Leila Hatami

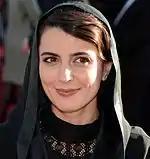
Hatami at the 2013 Cannes Film Festival

Leila Hatami was born on 1 October 1972, in Tehran, Iran, to influential Iranian director Ali Hatami and actress Zari Khoshkam. Leila first appeared in a film when she was 10, times of the 19th century Iranian painter Kamal-ol-Molk. In it, she played the painter as a young boy. Then eight years later in 1992, she appeared in another one of her father’s films called "Love-stricken" where she played a blind princess. However she did not originally intend to pursue acting. At high school, she studied mathematical physics. After finishing high school, she moved to Lausanne, Switzerland and started her studies in Mechanical engineering at the Swiss Federal Institute of Technology in Lausanne (EPFL). After two years she changed her major to French literature. She completed her study of French before moving back to Iran. Then her father became ill and she went back to Iran. He died in 1996. That same year, she played her first adult role in drama "Leila" which was directed by prominent film director Dariush Mehrjui. Her acting received praise both inside and outside of Iran.